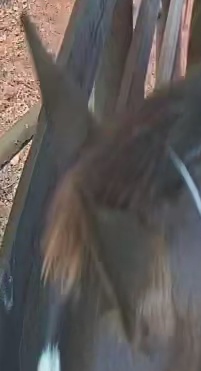
Face region: ears (position_of_ears)
Pain indicator: not_present